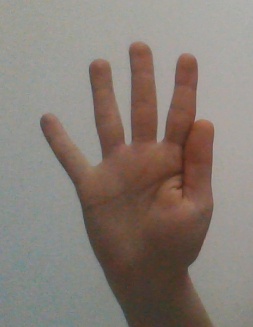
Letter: sheen